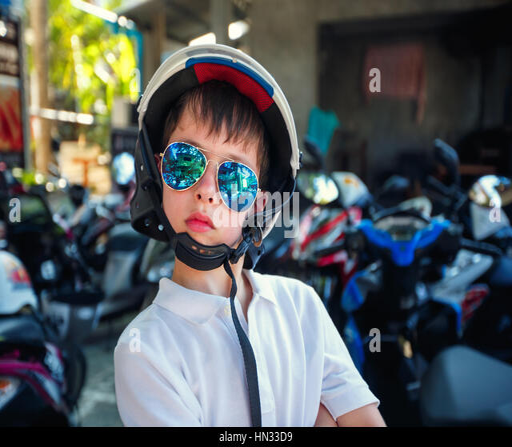
portrait of cute little boy in helmet and sunglasses before riding a motorcycle